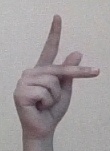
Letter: dha